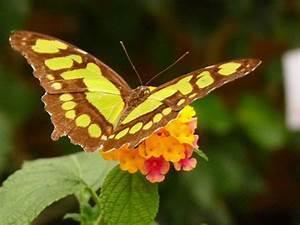
butterfly